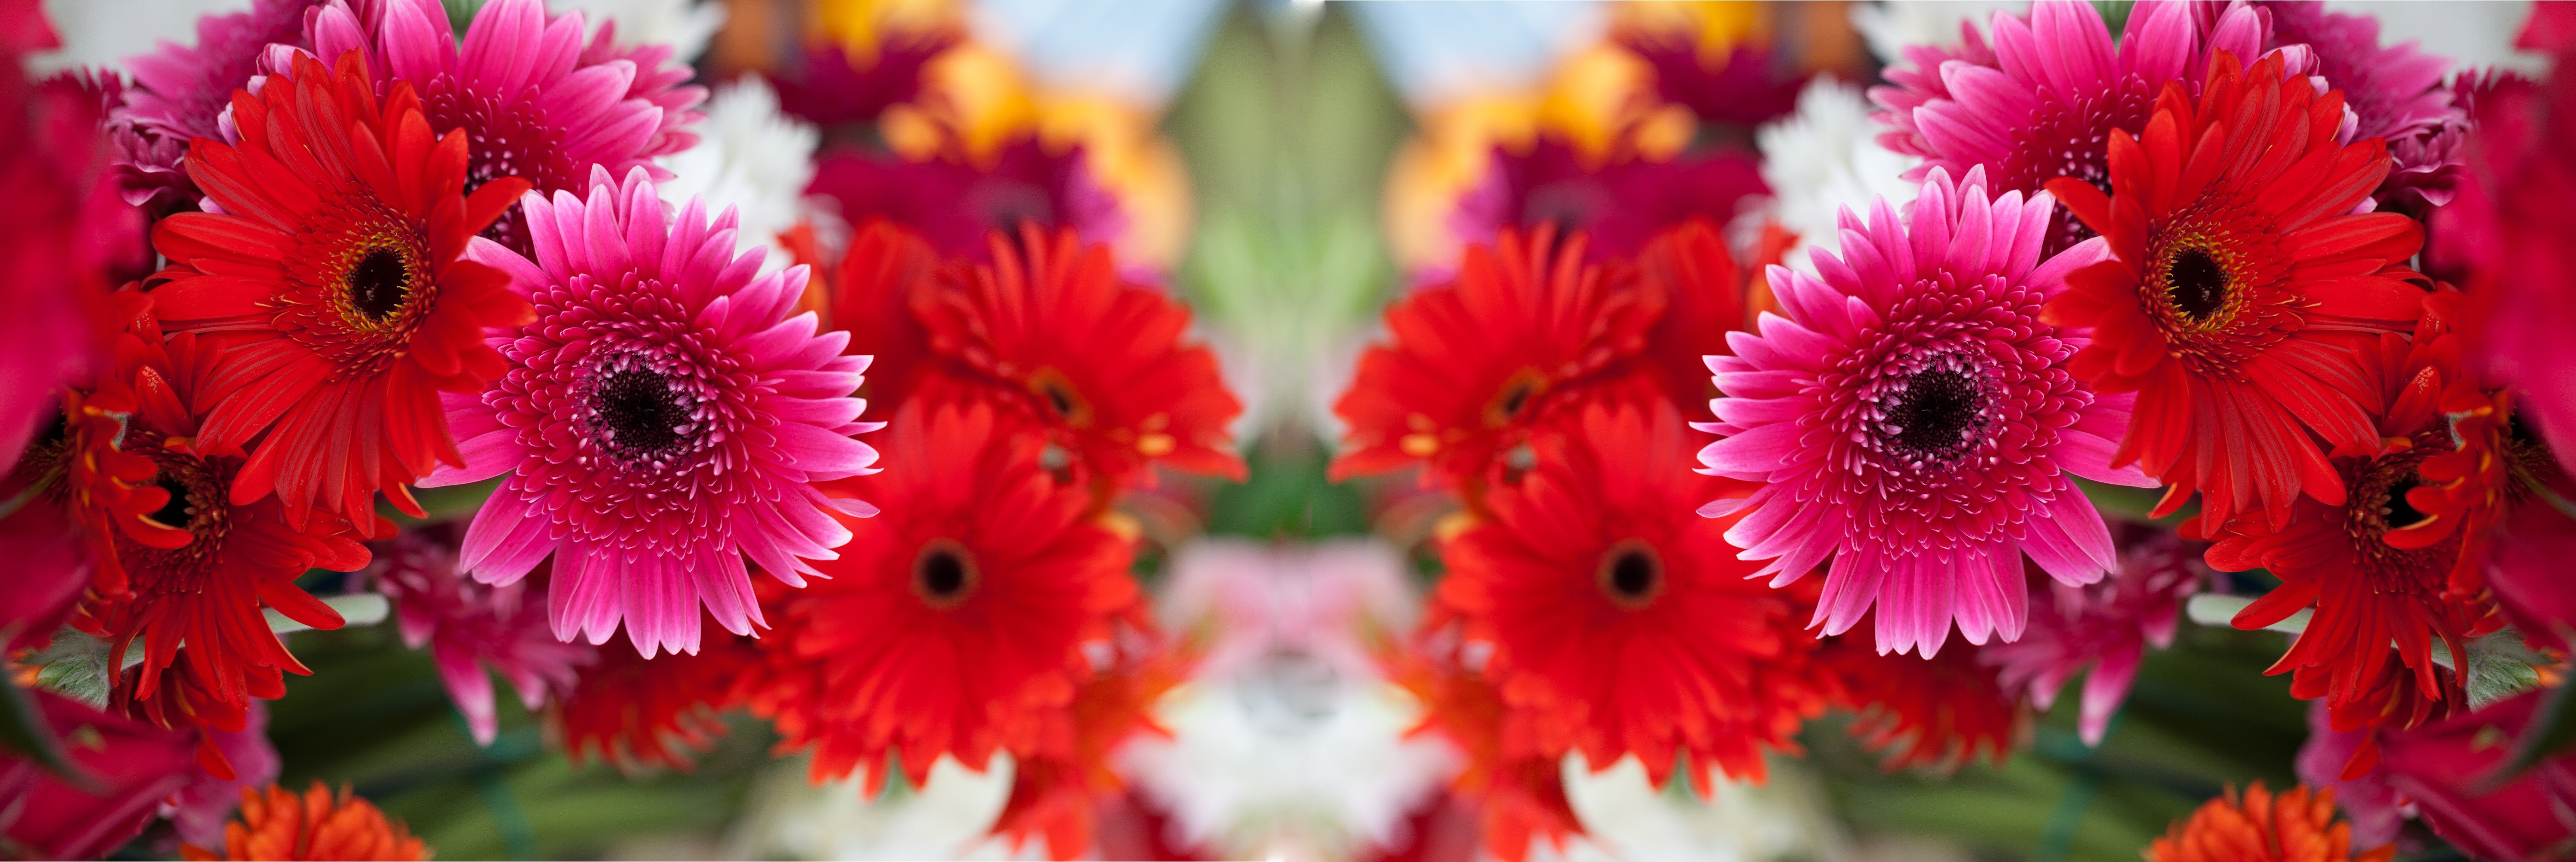
nature, blossom, plant, photography, flower, petal, red, flora, flowers, close up, gerbera, floristry, dianthus, macro photography, garden flowers, flowering plant, daisy family, flower bouquet, annual plant, land plant